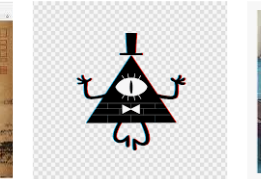
Portrait style: Cartoon Portrait